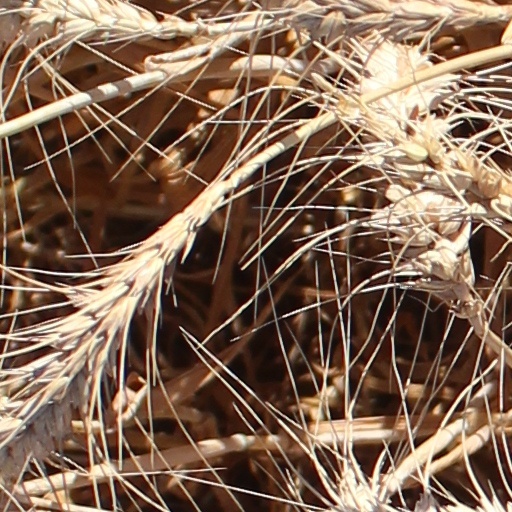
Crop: wheat